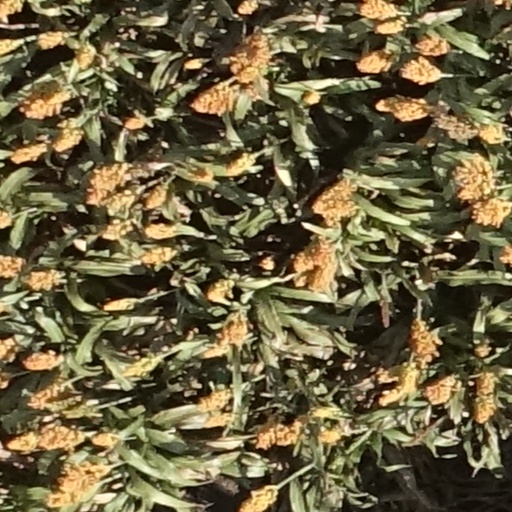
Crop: sorghum